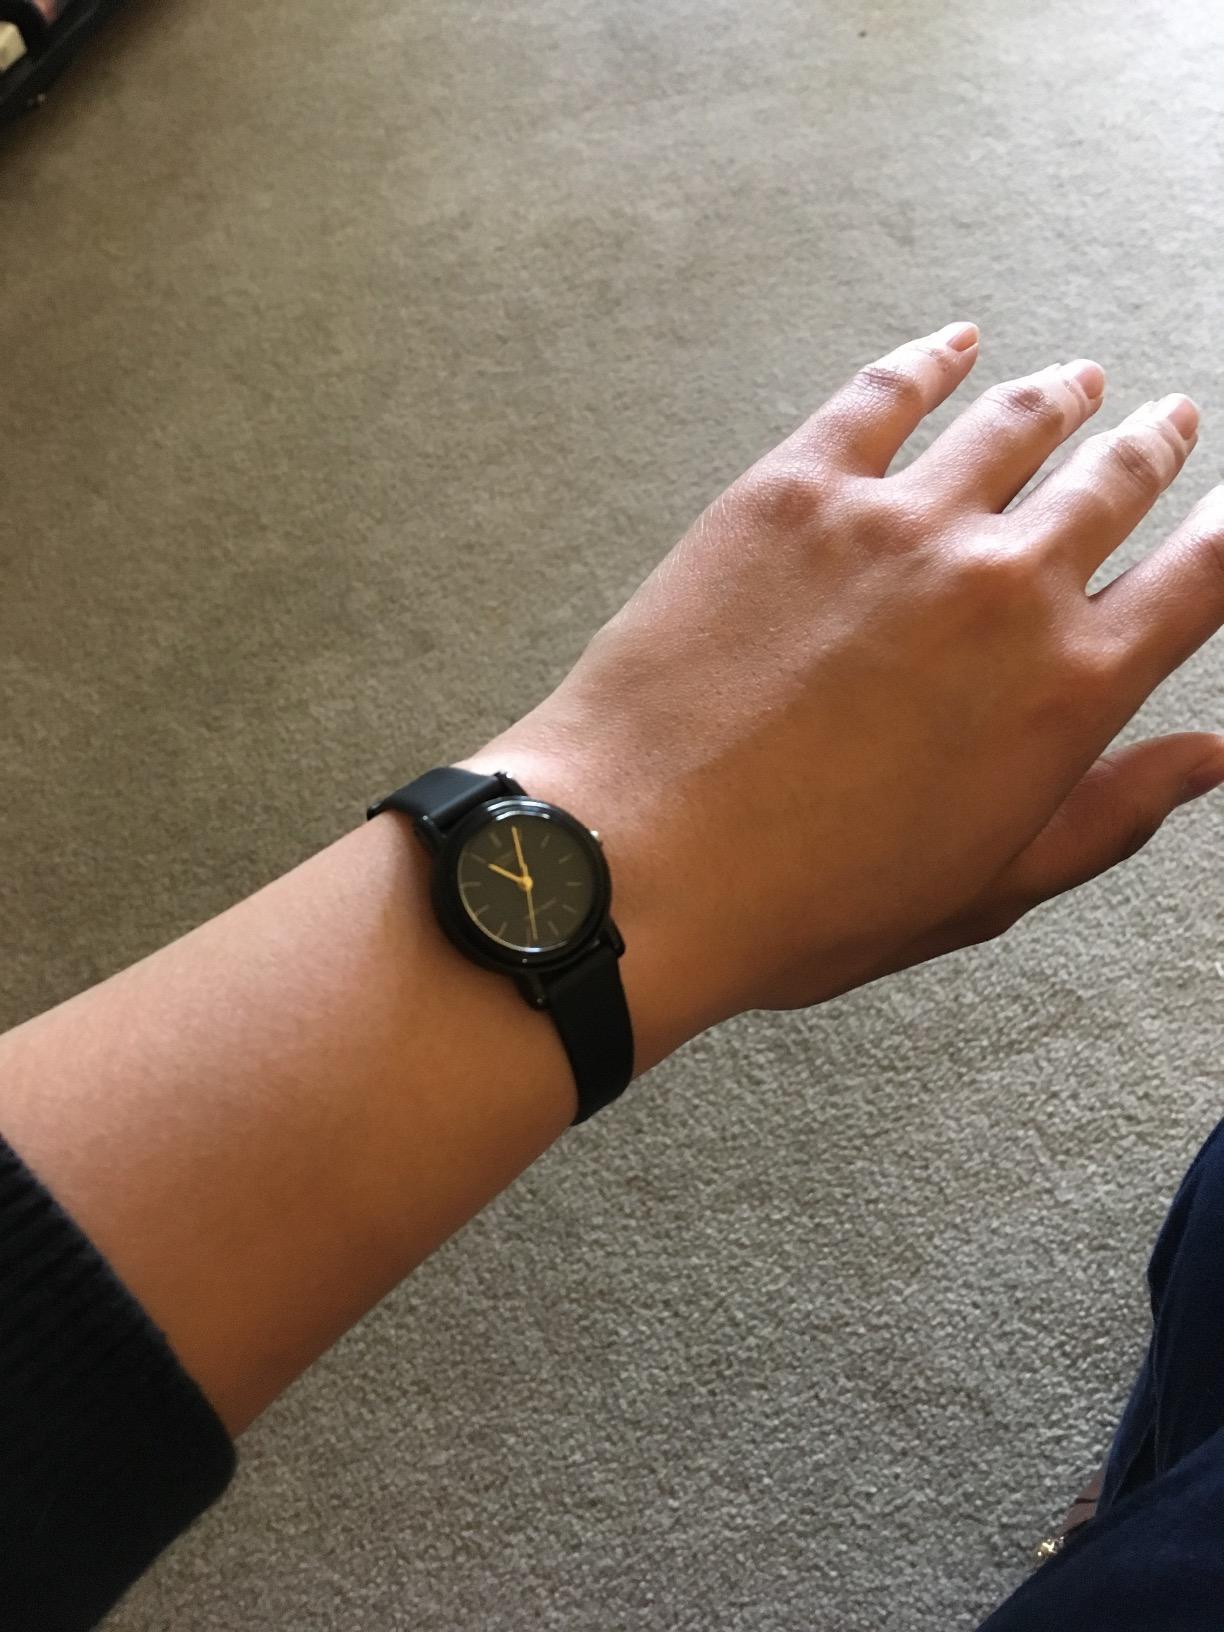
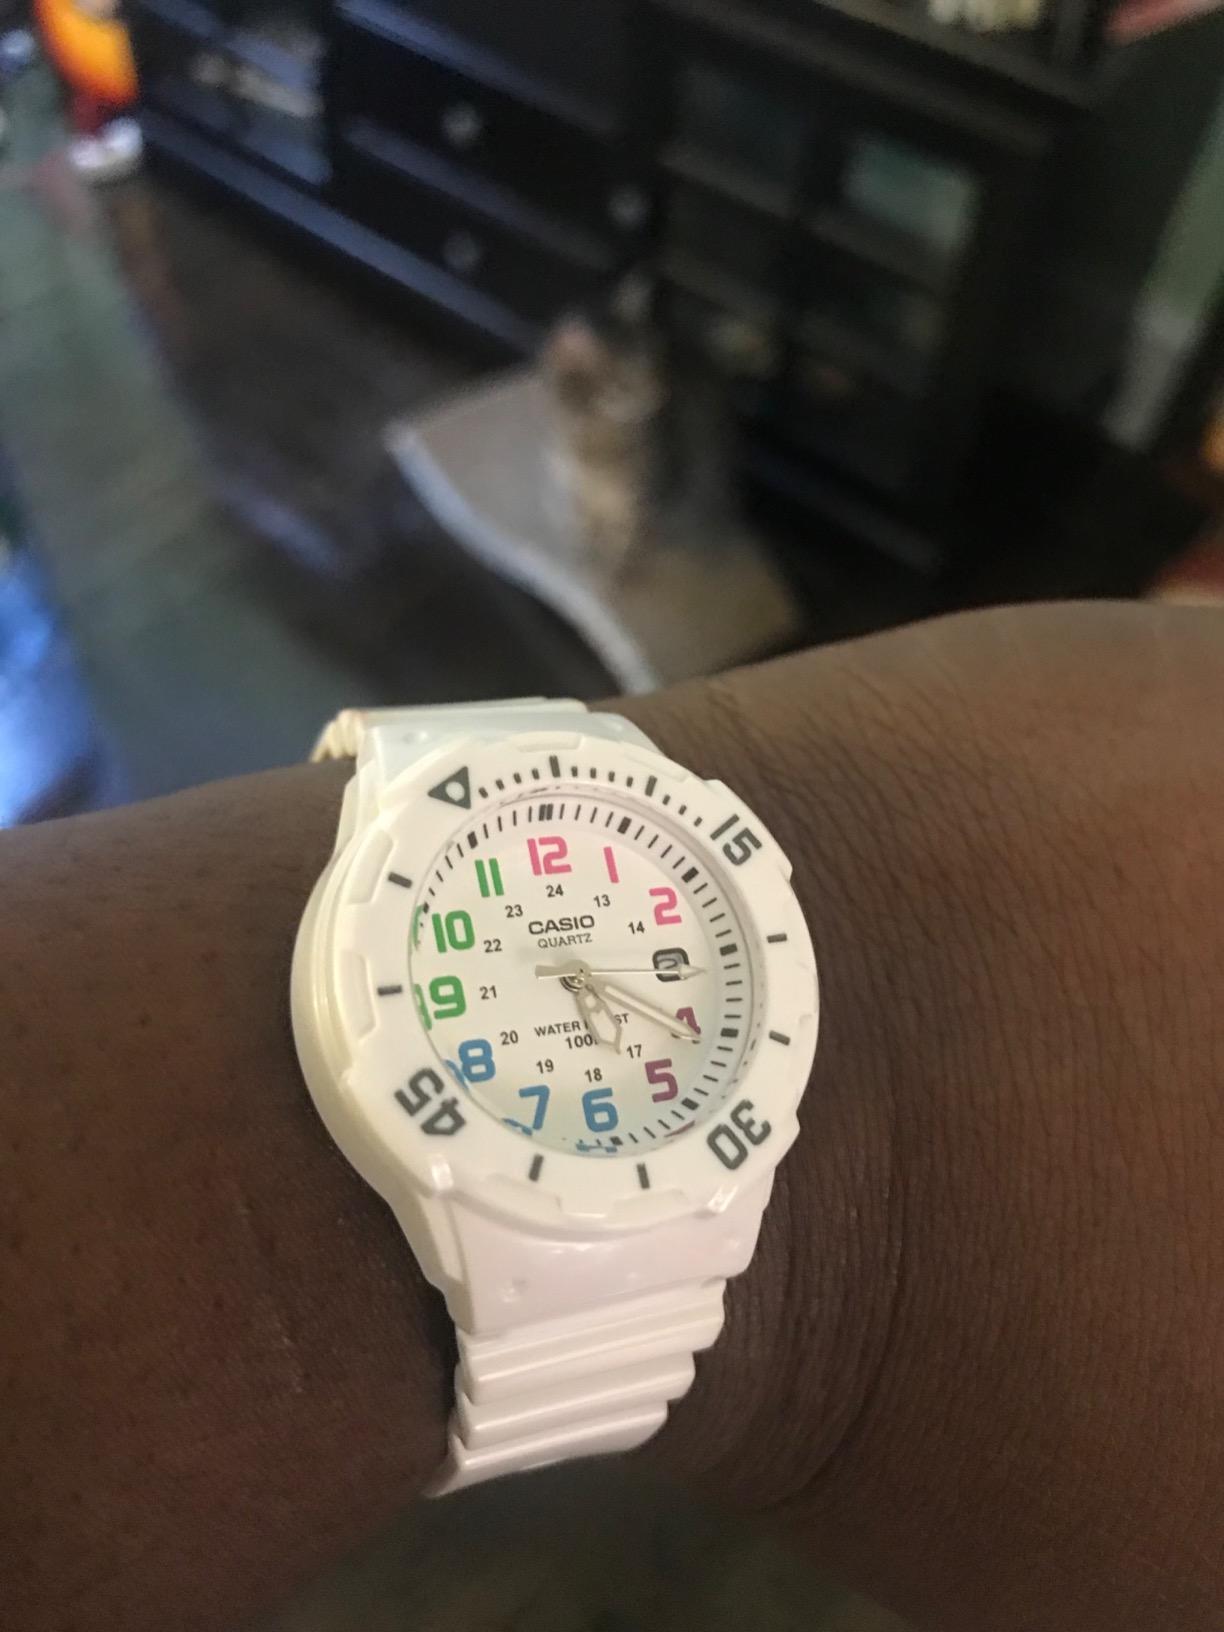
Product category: accessories_watch
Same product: no